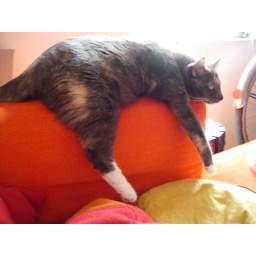
she bullied me out of my spot on the couch so that she could lounge in the sun...